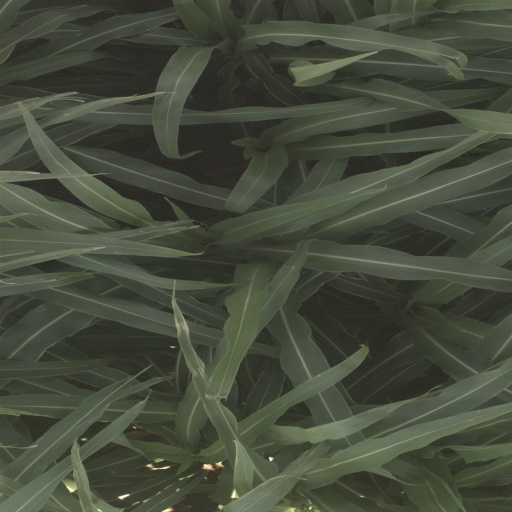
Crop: sorghum